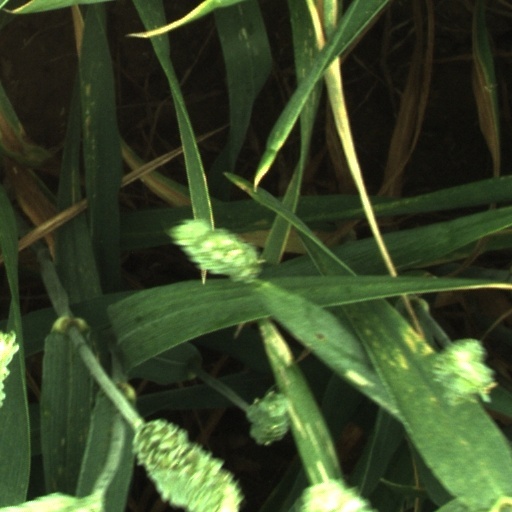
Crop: wheat